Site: brandenburg
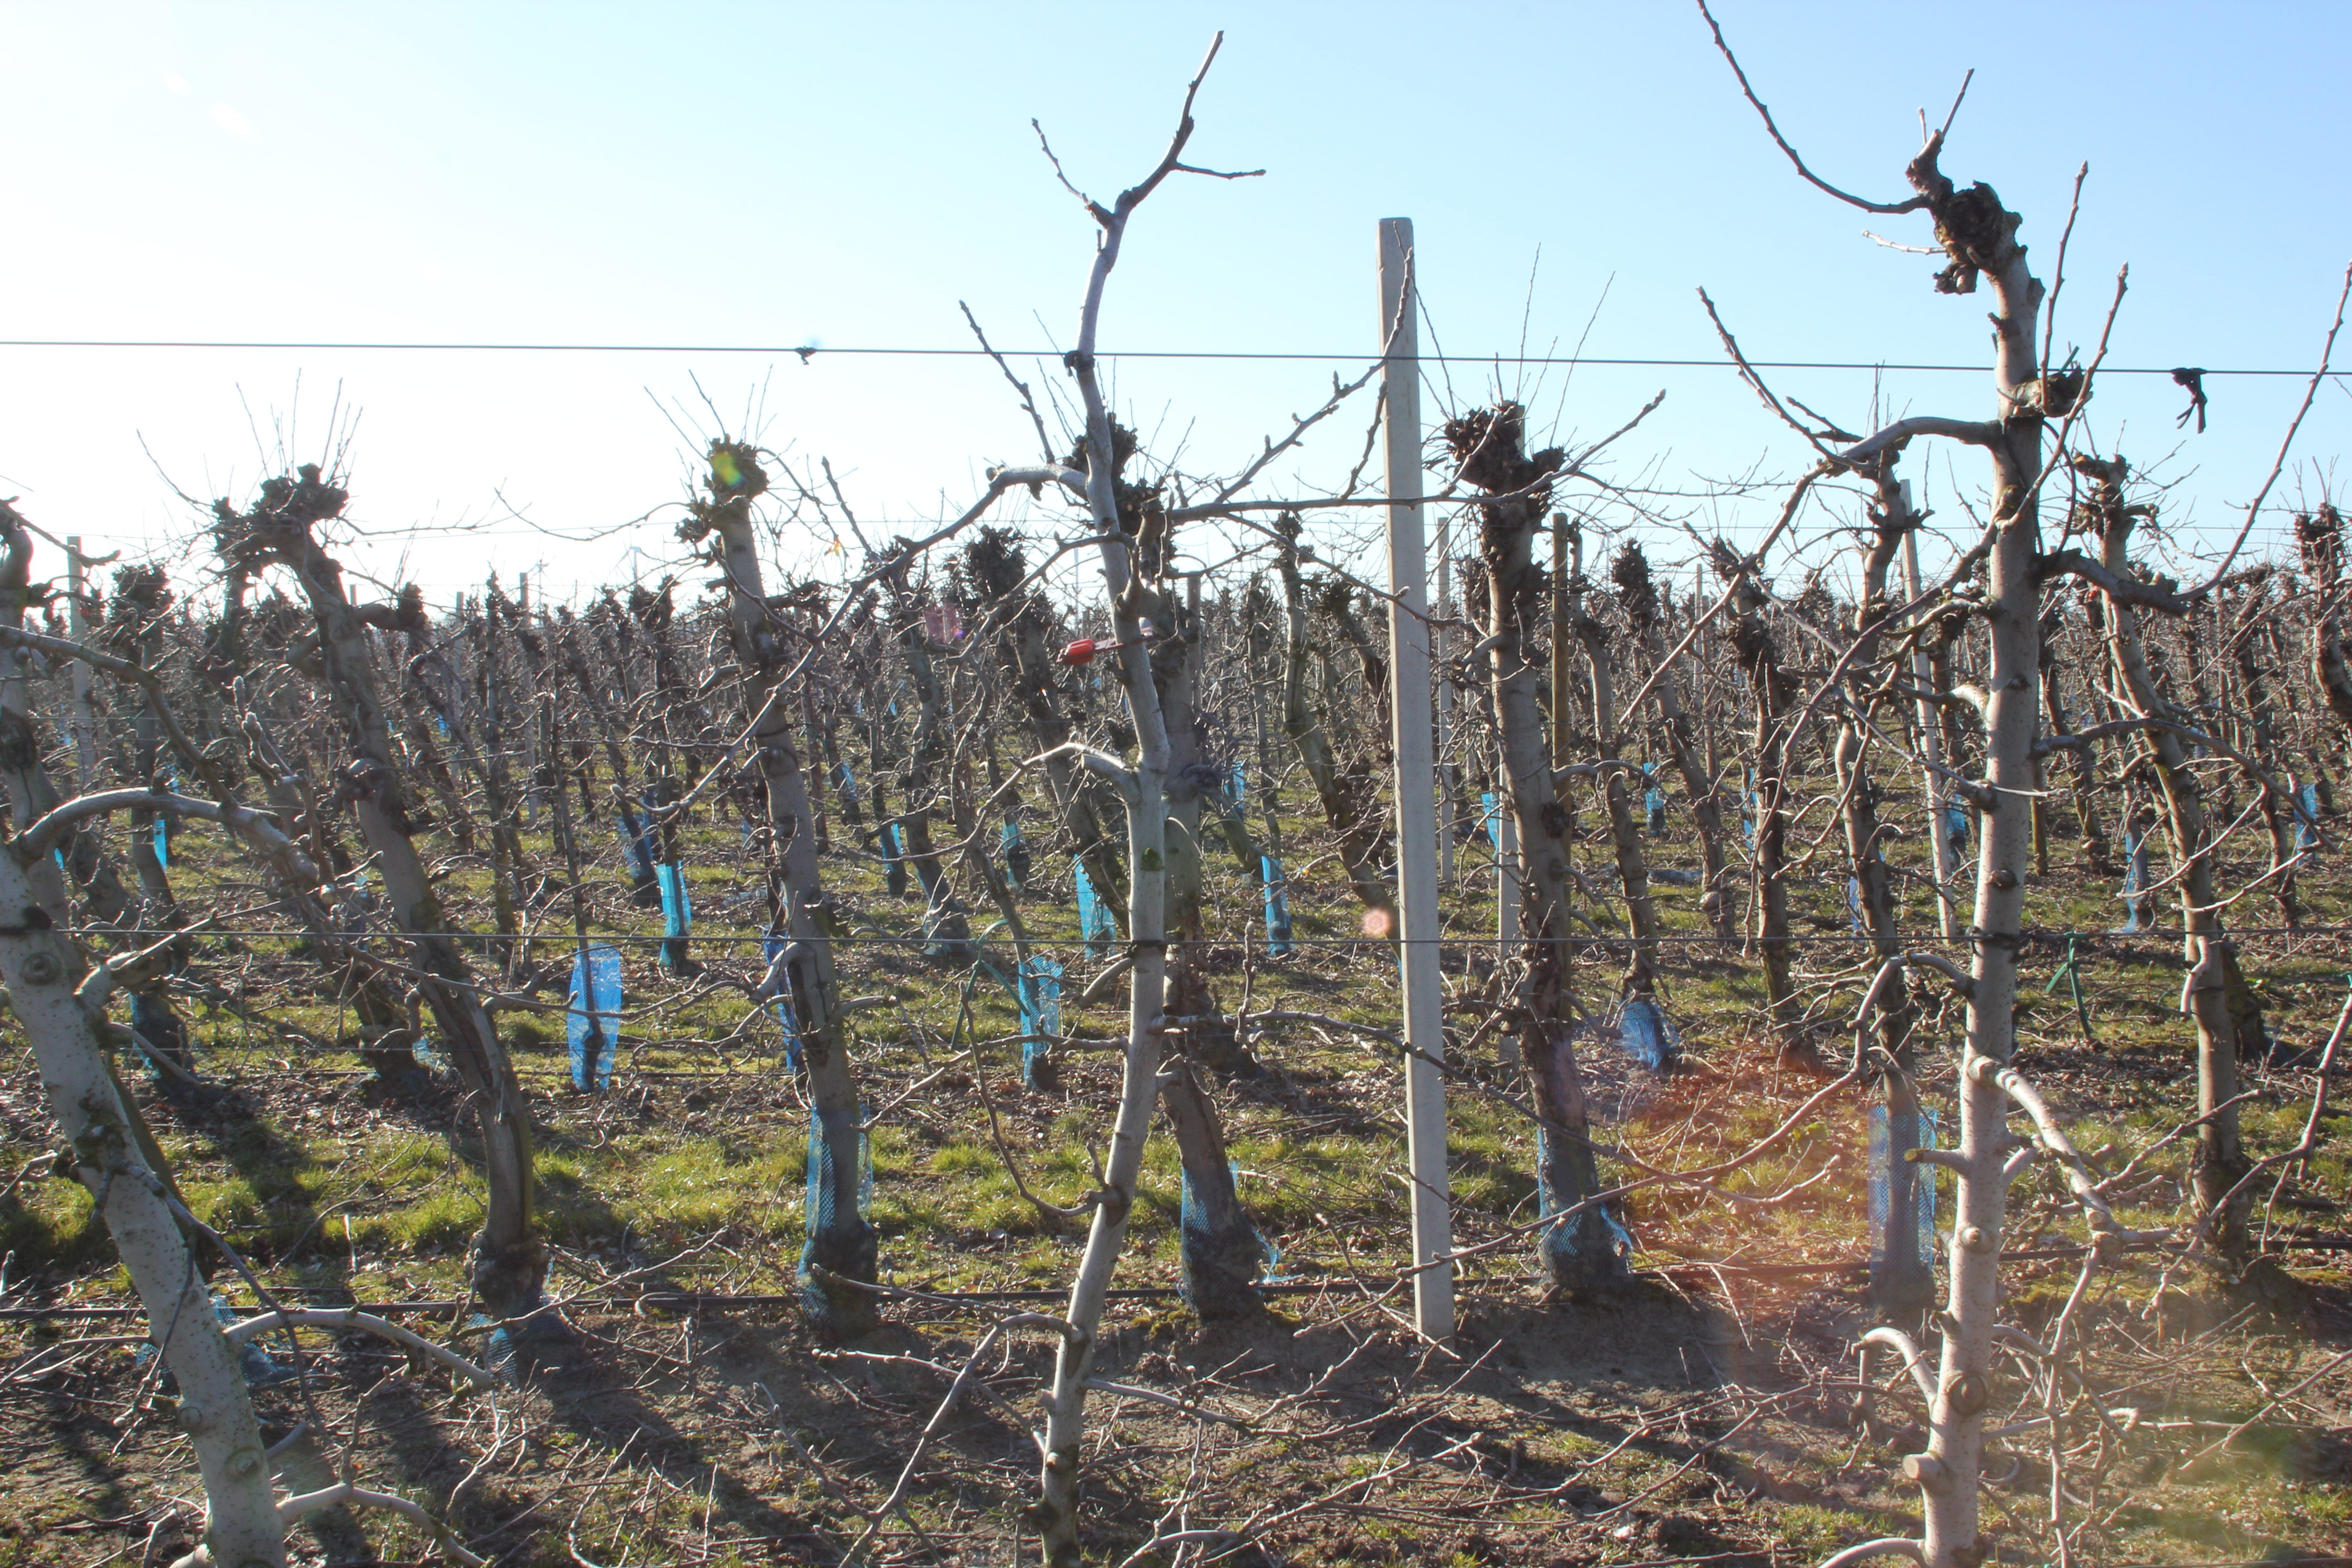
Growth stage (BBCH 03): Bud development